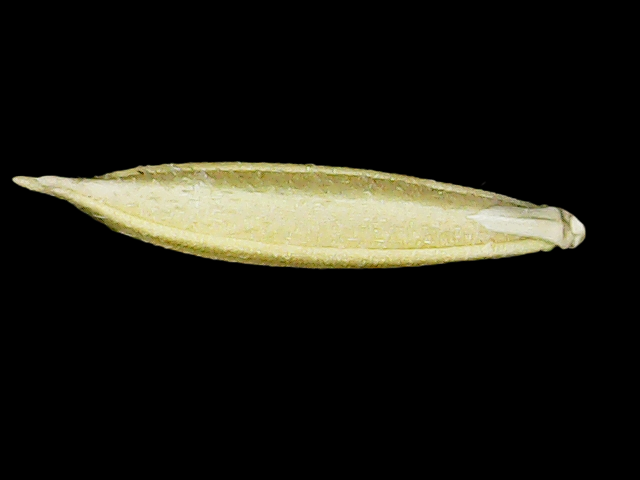
Rice variety: Binadhan25